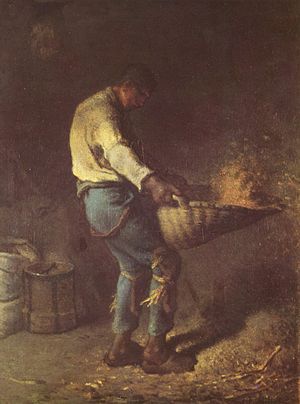
Jean-François Millet
Kornrenseren, 1846-1847
Jean-François Millet var en fransk maler og raderer.